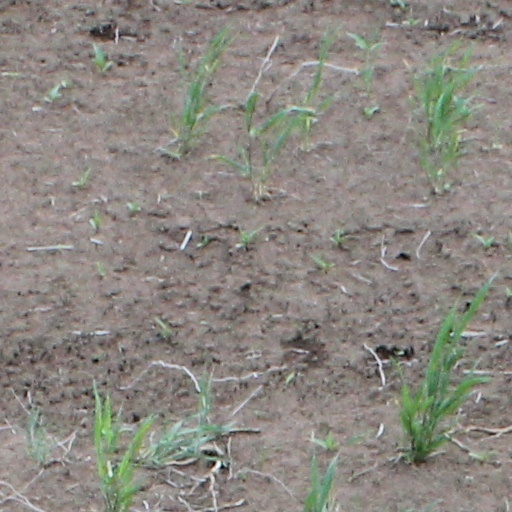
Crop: wheat